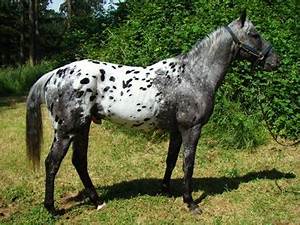
Label: cavallo